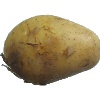
Label: white_potato